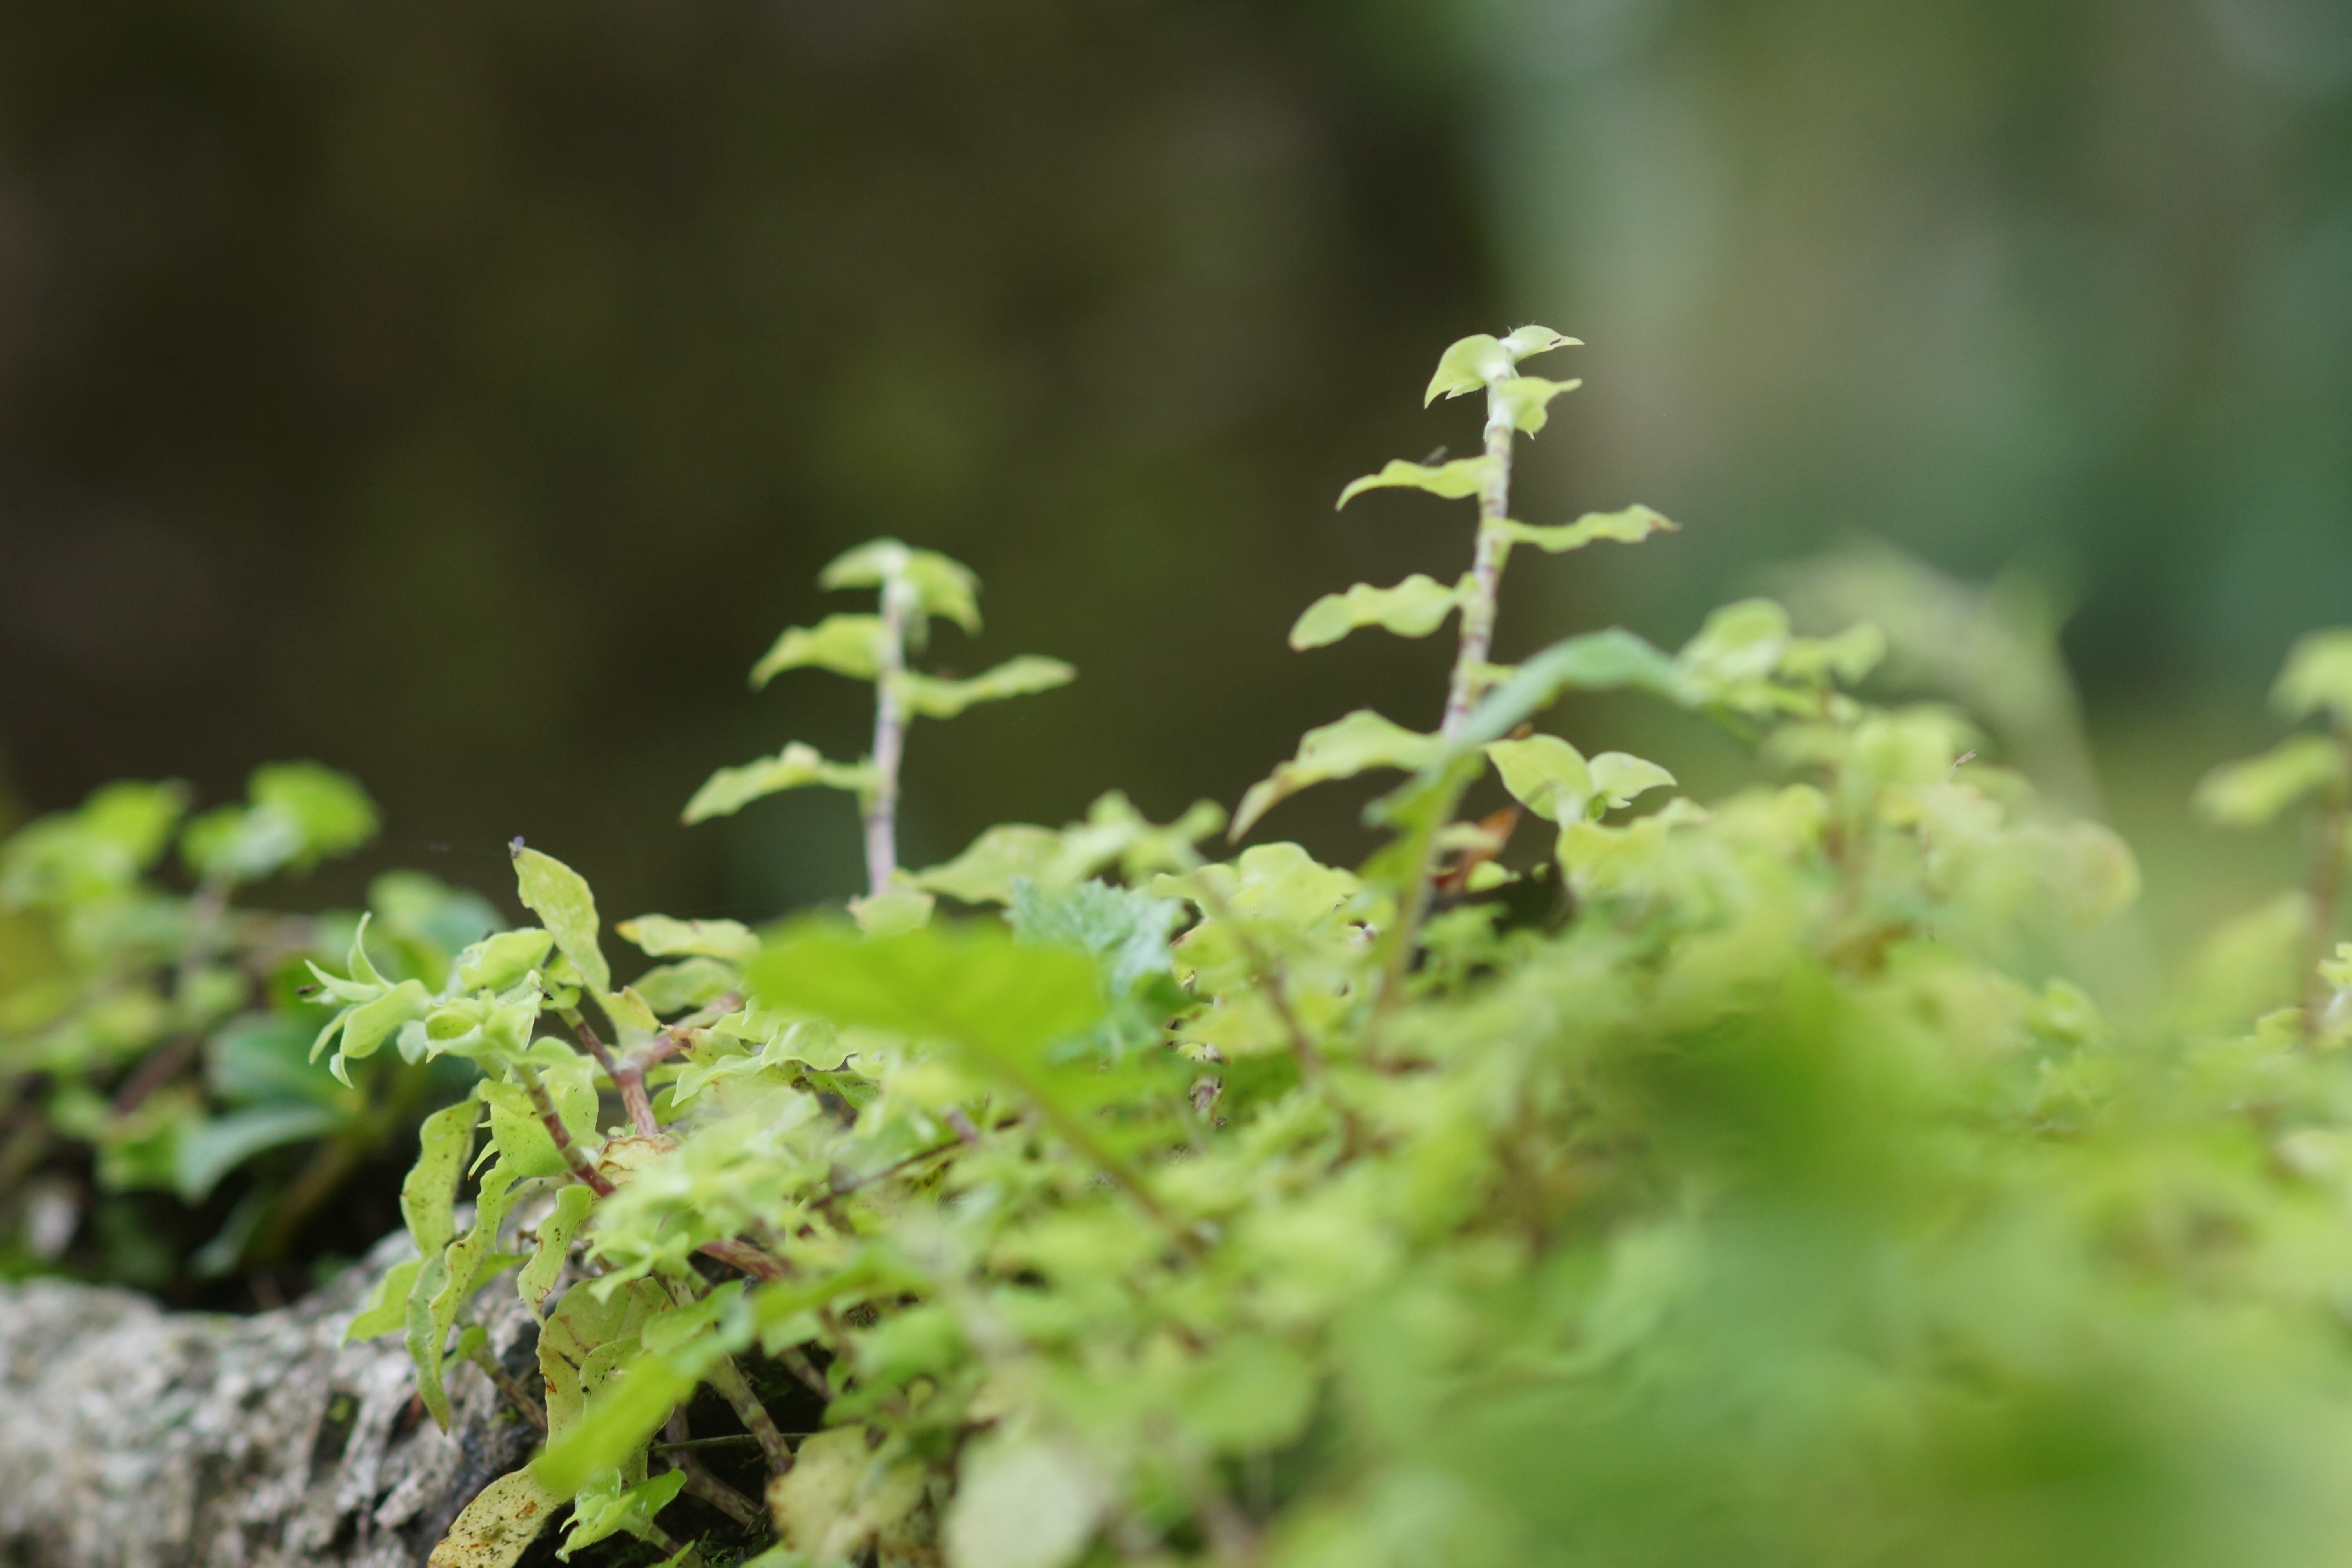
nature, branch, plant, leaf, flower, moss, green, herb, produce, botany, flora, fern, wildflower, shrub, macro photography, flowering plant, land plant, ferns and horsetails